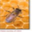
Label: bee